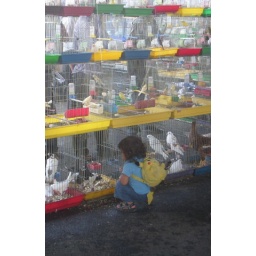
young girl coos with the birds for sale in market in south beirut